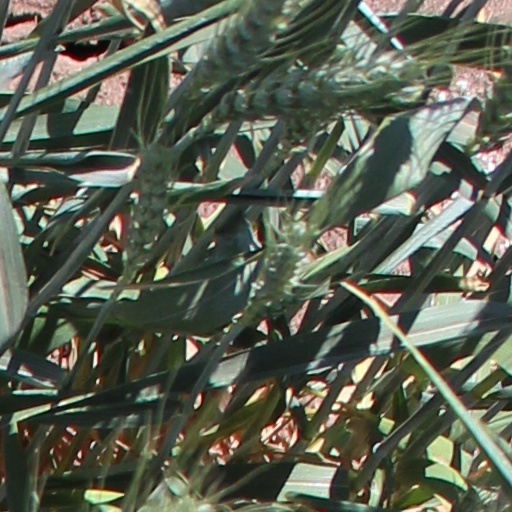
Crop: wheat